F. C. Burnand

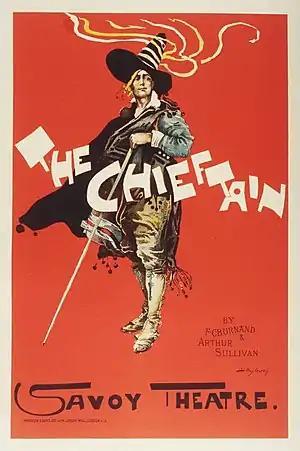
Poster for the original production of "The Chieftain", 1894

In 1890, Burnand wrote "Captain Therèse," followed later that year by a very successful English version of Audran's operetta, "La cigale et la fourmi" (the grasshopper and the ant) retitled "La Cigale", with additional music by Ivan Caryll. In 1891, he produced an English adaptation of Audran's "Miss Helyett", retitled as "Miss Decima". Burnand's "The Saucy Sally" premiered in 1892, and "Mrs Ponderbury's Past" played in 1895. He was knighted by King Edward VII at Buckingham Palace in 1902, for his work on "Punch".